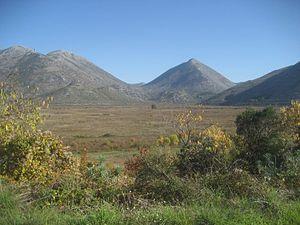
Ravno est une ville et une municipalité de Bosnie-Herzégovine. Elles sont situées dans le canton d'Herzégovine-Neretva, Fédération de Bosnie-et-Herzégovine. Selon les premiers résultats du recensement bosnien de 2013, la ville intra muros compte 605 habitants et la municipalité 3 328.